La Place de l'Étoile (novel)

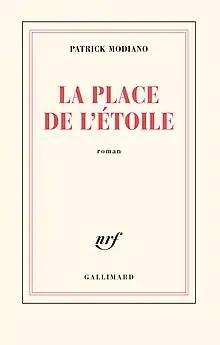
Collection Blanche cover (first edition)

La Place de l'Étoile is the first novel of the French writer Patrick Modiano. It was published by Gallimard in 1968 and won the Roger Nimier Prize and Fénéon Prize.